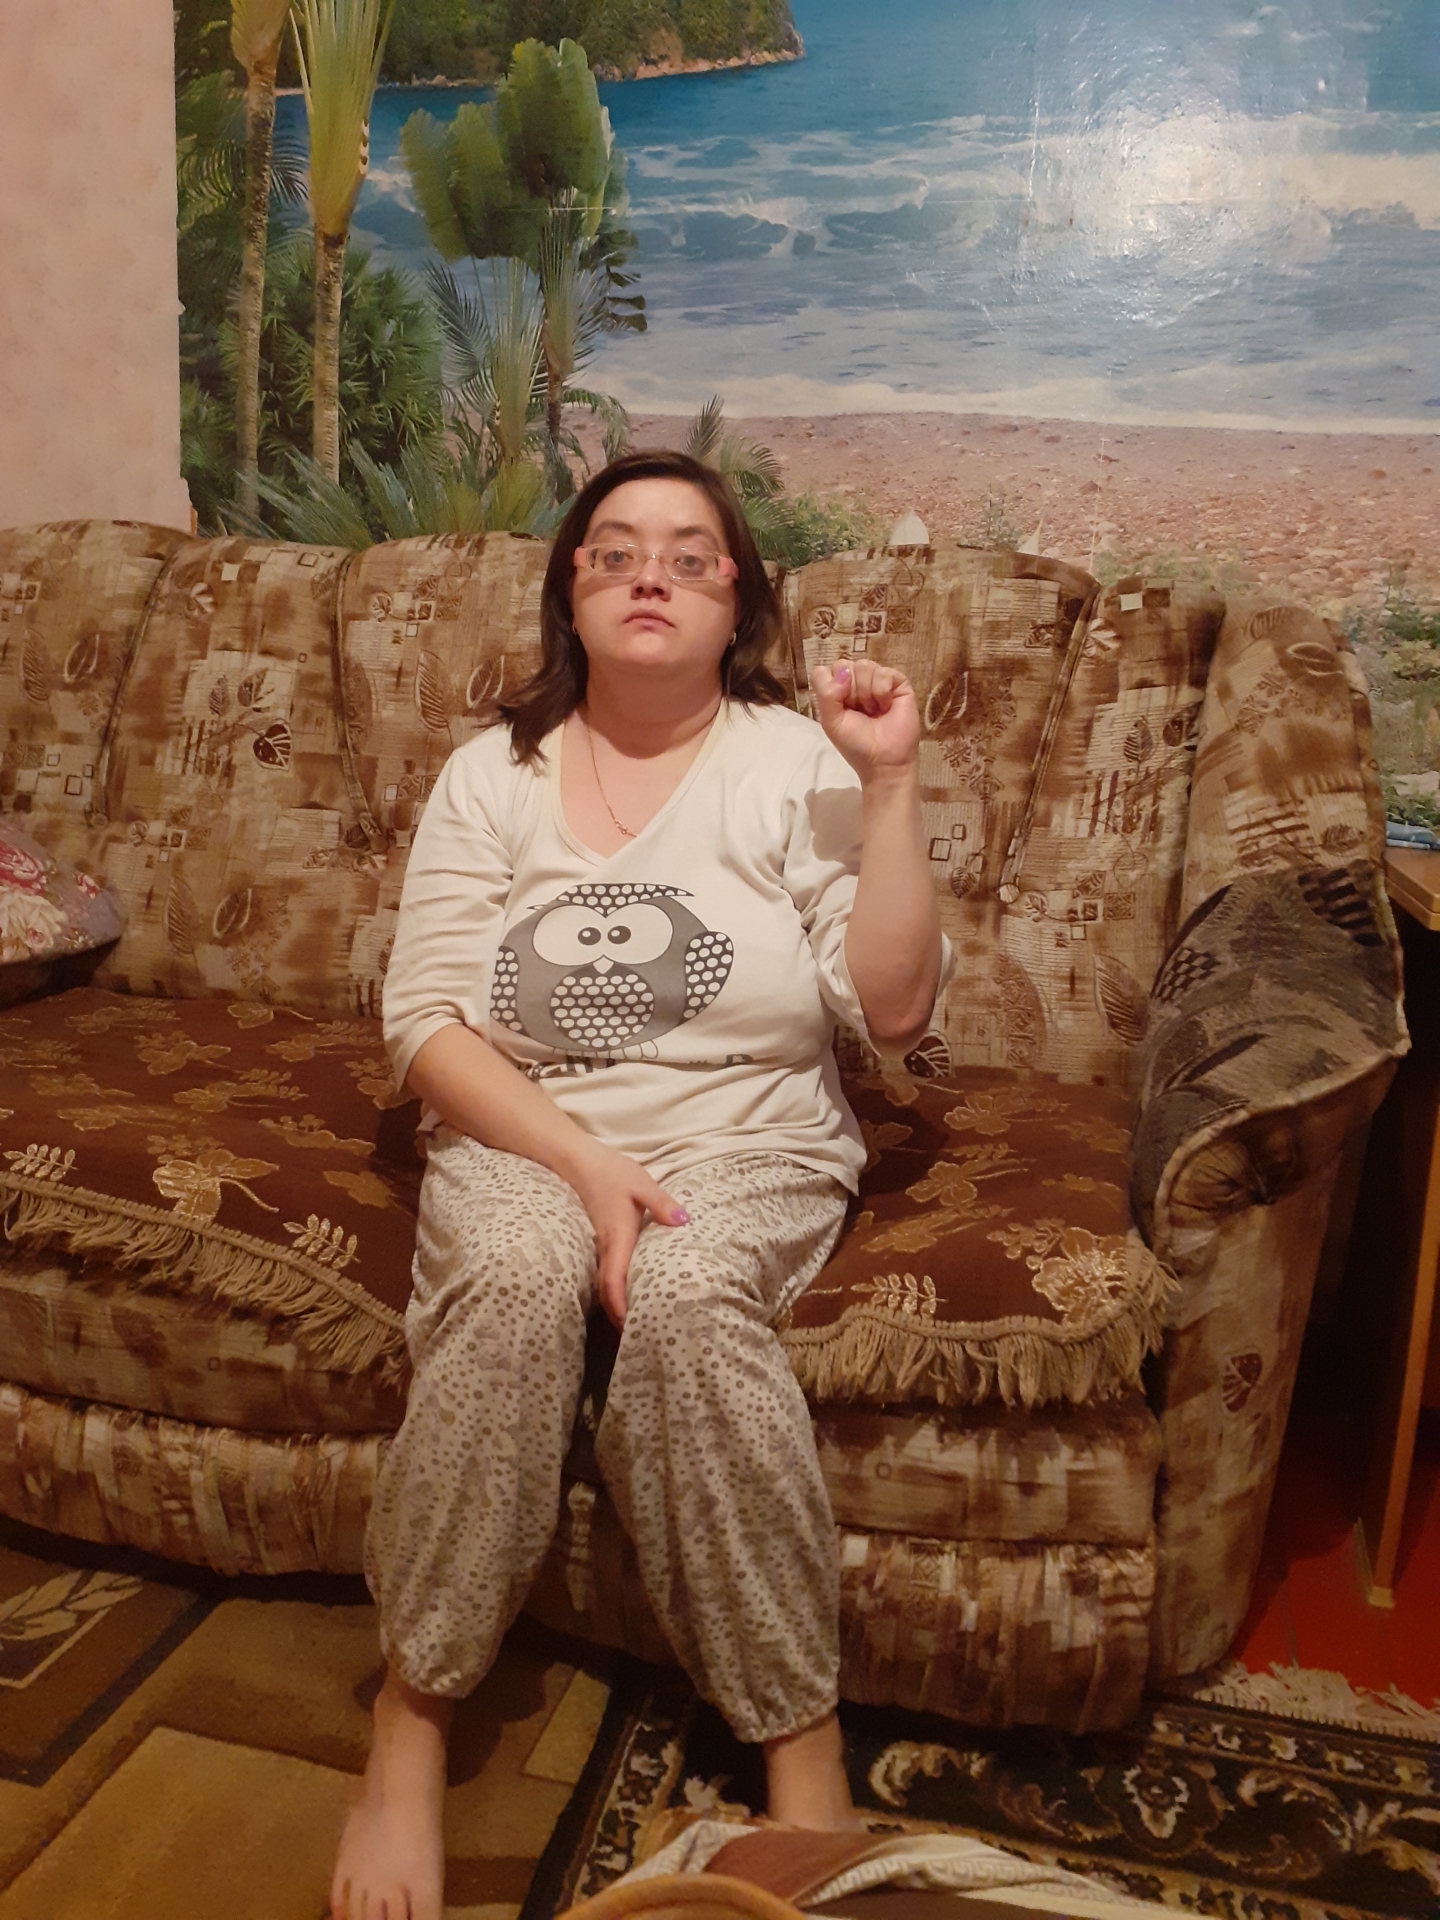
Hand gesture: fist